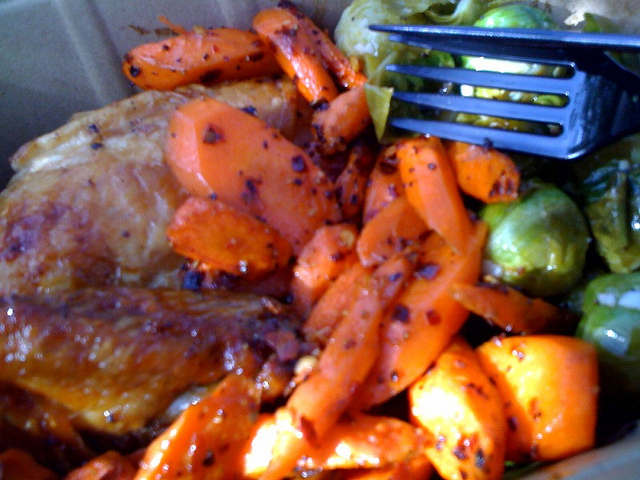
user: Given an image and a question. Answer the question in a short answer. Question: What is it called to cut carrots like this? Short Answer:
assistant: julienne